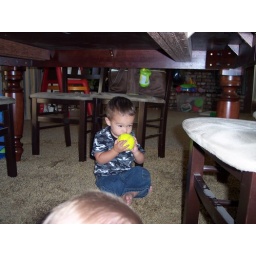
Daren hiding under the table playing with is ball